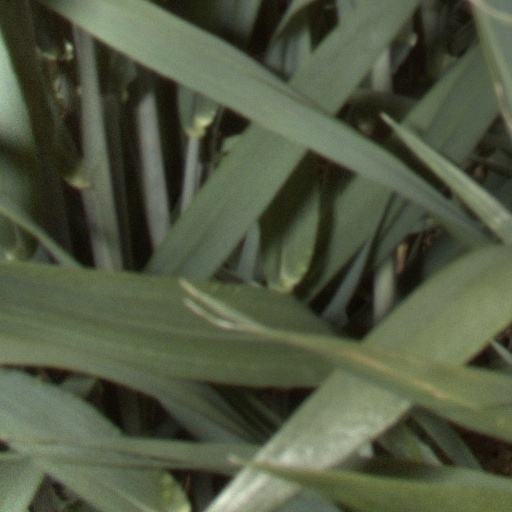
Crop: wheat